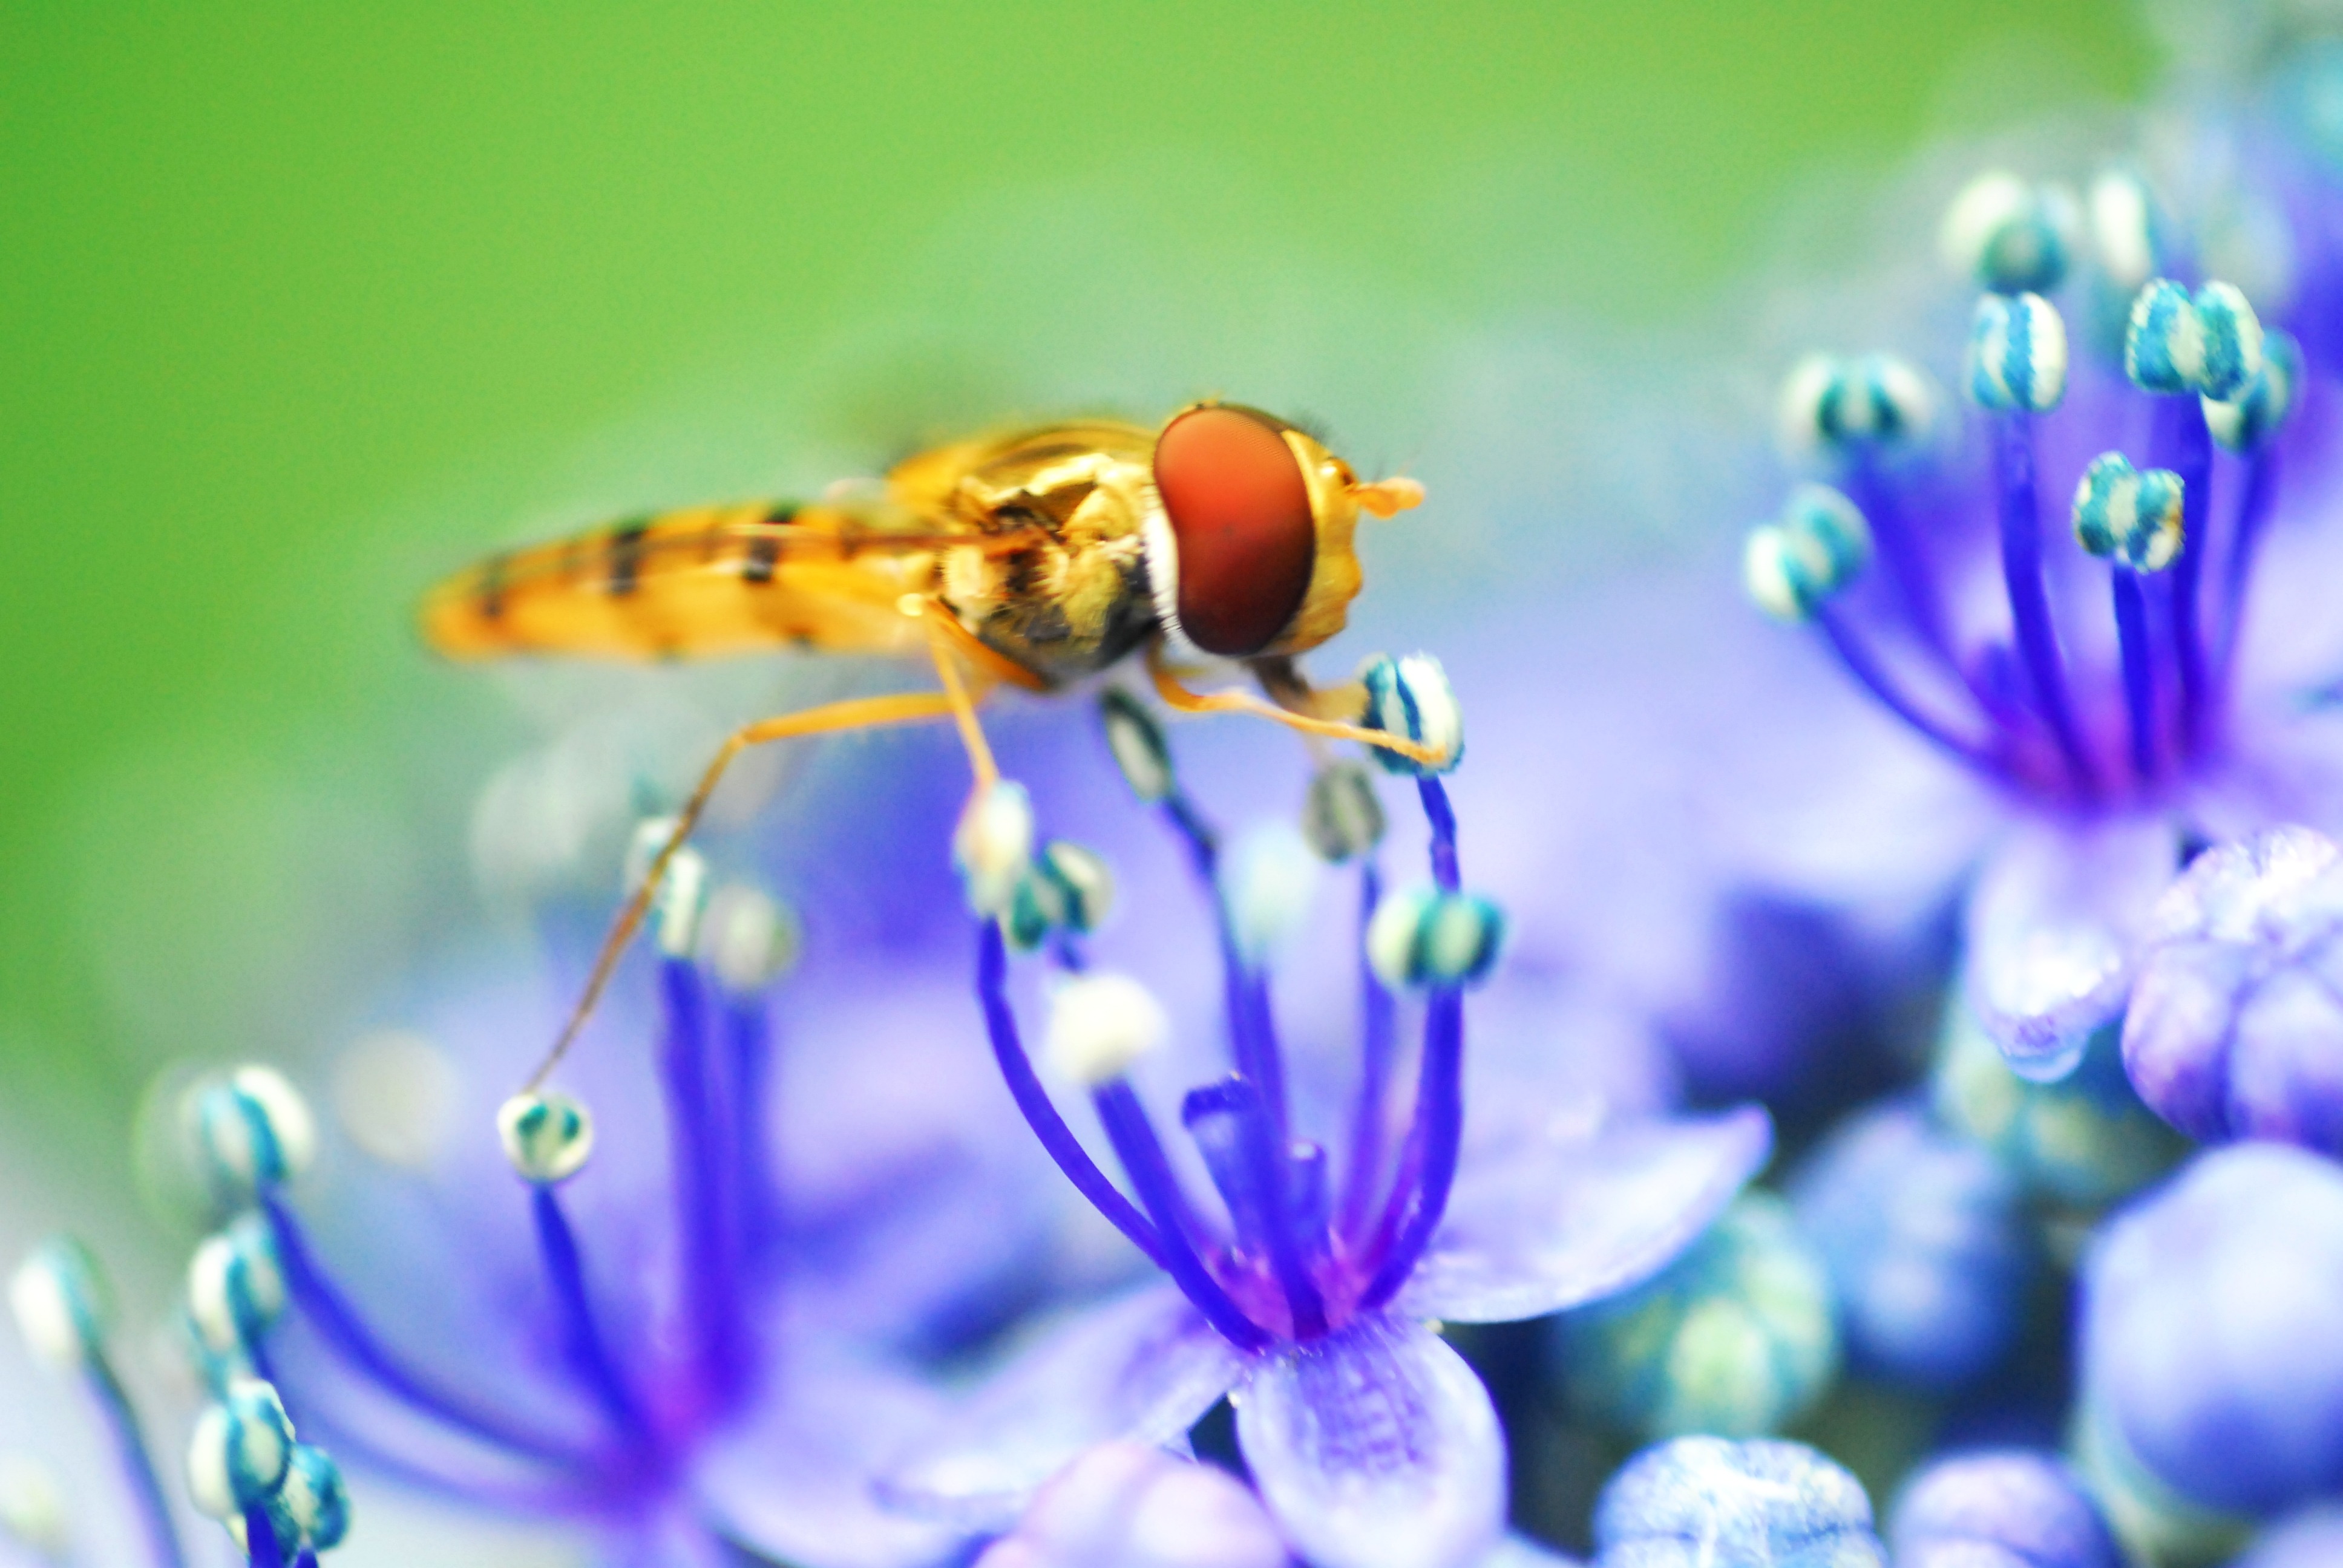
nature, blossom, plant, photography, flower, petal, pollen, insect, blue, flora, invertebrate, wildflower, close up, nectar, macro photography, small bee to stay in hydrangea, scene of early summer